Boxpok

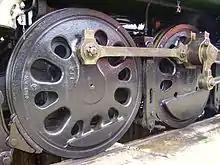
Boxpok driving wheels

A Boxpok is a steam locomotive wheel that gains its strength through being made of a number of box sections rather than having traditional solid spokes (the name is a variation on "box-spoke"). Being hollow, they allow better counterbalancing and stability than conventional drivers, which is important for fast locomotives. The Boxpok wheel was patented by General Steel Castings Corporation of Granite City, Illinois.